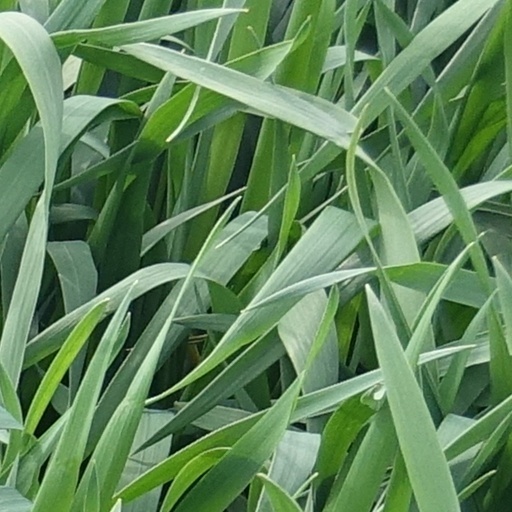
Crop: wheat